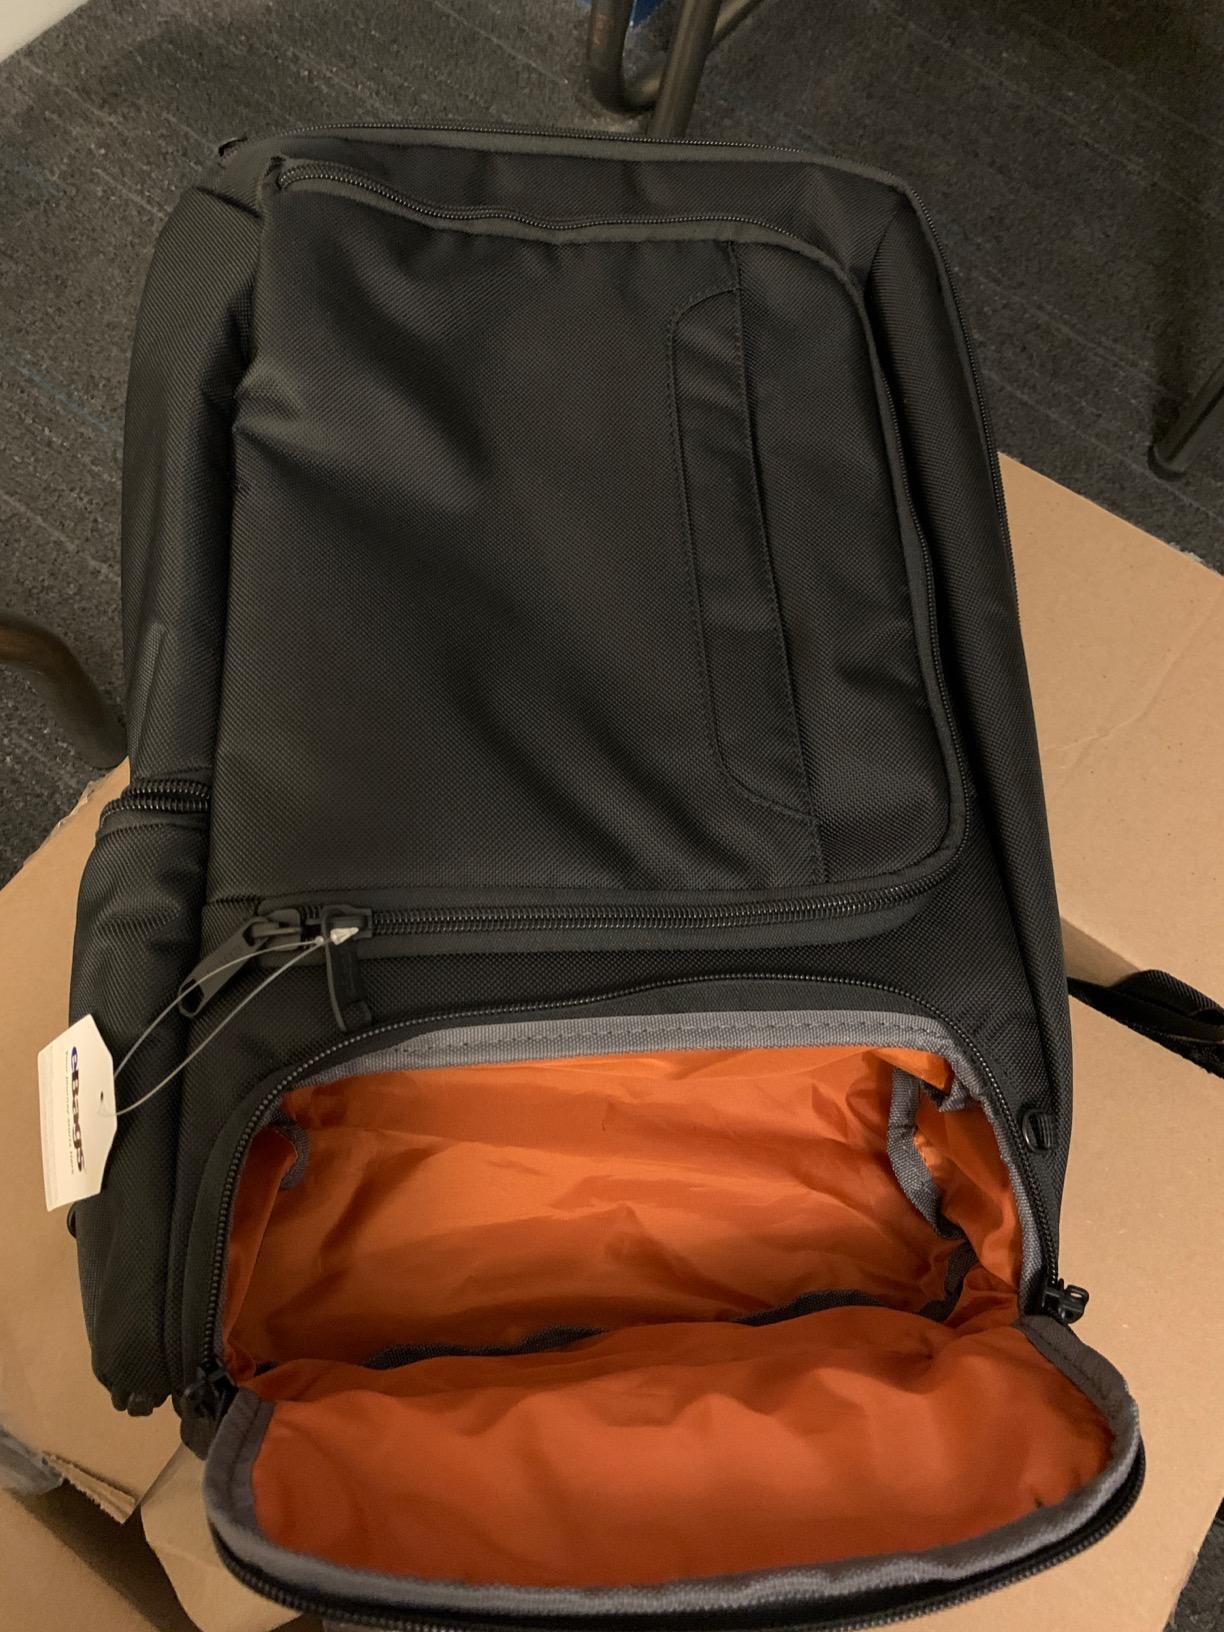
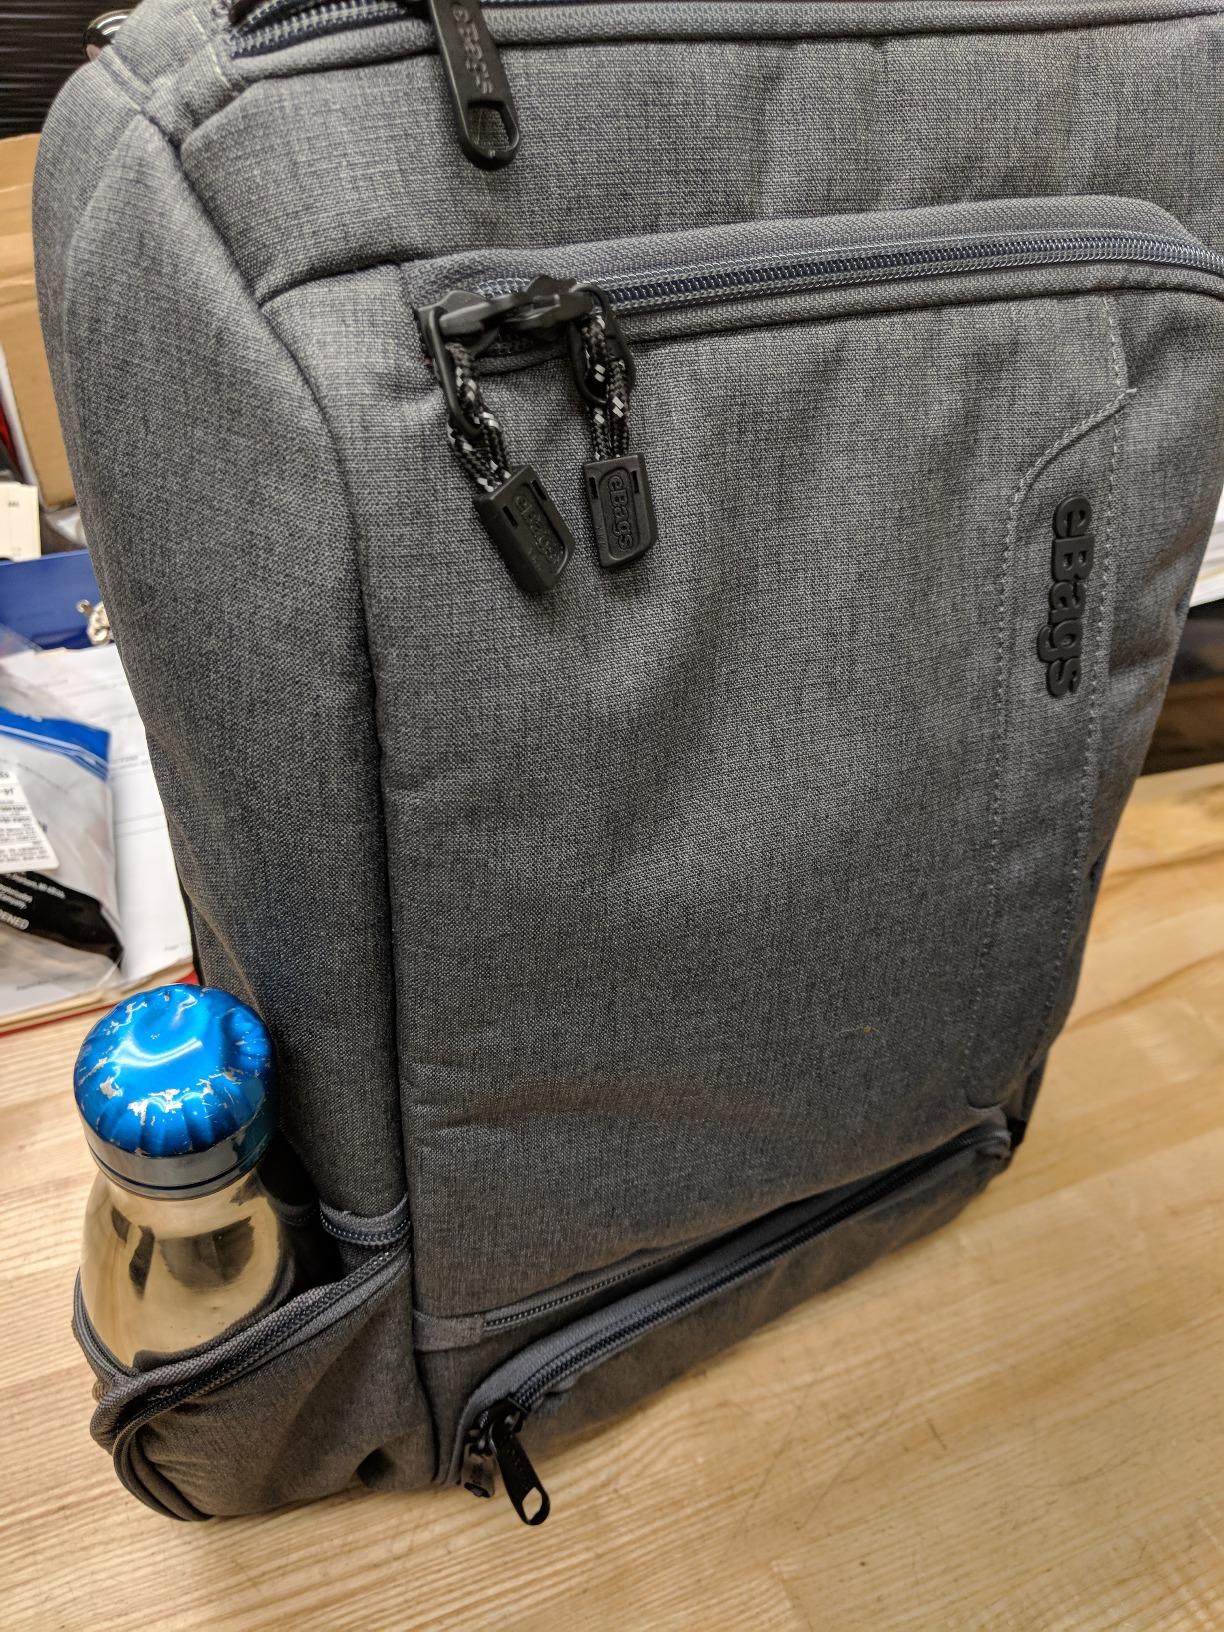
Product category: bag
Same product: no